Baptism

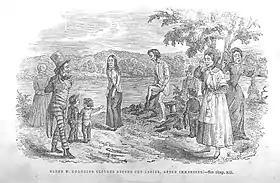
Engraving from William G. Brownlow's book "The Great Iron Wheel Examined", showing a Baptist minister changing clothes in front of horrified women after administering a baptism by immersion.

Eastern Orthodox Christians usually practice complete threefold immersion as both a symbol of death and rebirth into Christ, and as a washing away of sin. Latin Church Catholics generally baptize by affusion (pouring); Eastern Catholics usually by submersion, or at least partial immersion. However, submersion is gaining in popularity within the Latin Church. In newer church sanctuaries, the baptismal font may be designed to expressly allow for baptism by immersion. Anglicans baptize by immersion or affusion.